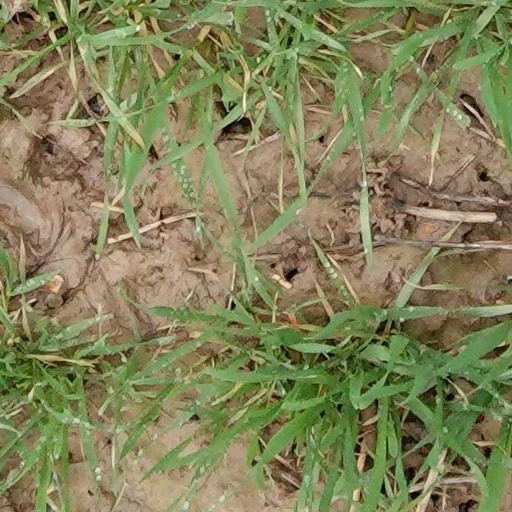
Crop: wheat